Sas coat of arms

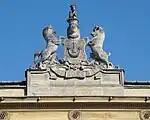
Sas coat of arms on the central facade of , Warsaw, which now forms the University of Warsaw.

Early origins also point to the Hungarian Transylvanian-Saxon "Voivodes" Dragoş I de Bedeu (Bedő) voivode of Maramureș Prince of Moldavia and his successor son Sas de Beltiug (Hungarian "Szász de Béltek") Prince of Moldavia, who bore the blue (azure) escutcheon with the gold crescent, gold stars and gold arrow on their coat of arms. Other notable scions of Dragoş I were , "Comes Perpetuus" of Middle Szolnok (1479–1488), Voivode of Transylvania and "Comes" of the Székely people (1493–1499), who had distinguished himself earlier as a royal knight of the Hungarian Royal Court defeating the Ottoman Turks at the Battle of Breadfield (1479) together with Pál Kinizsi, István Báthory, Vuk Branković and Basarab Laiotă cel Bătrân. At the time of King Matthias Corvinus' death, Bartholomew Drágfi of Beltiug (Béltek) was among the wealthiest landowners of the country, three castles, two manor houses, eight market towns and about 200 villages were in his property. His estates in Middle Szolnok and Satu Mare included the castles of Chioar and Ardud together with the large lordships surrounding them, and further, the castles of Șoimi and the "castellum" of Ceheiu. Another important family member, among others, was "Comes" of Temes County in 1525, who died 1526 in the Battle of Mohács.